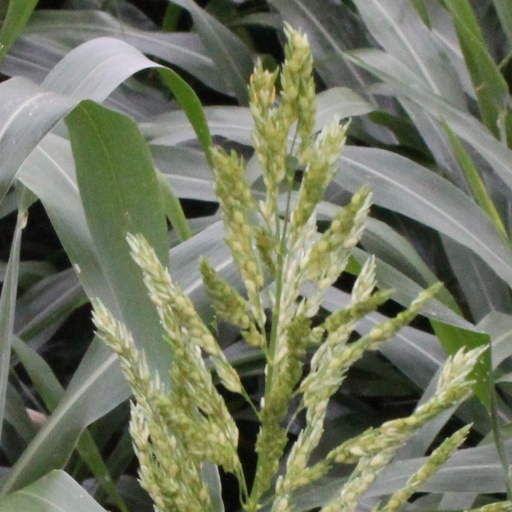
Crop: sorghum